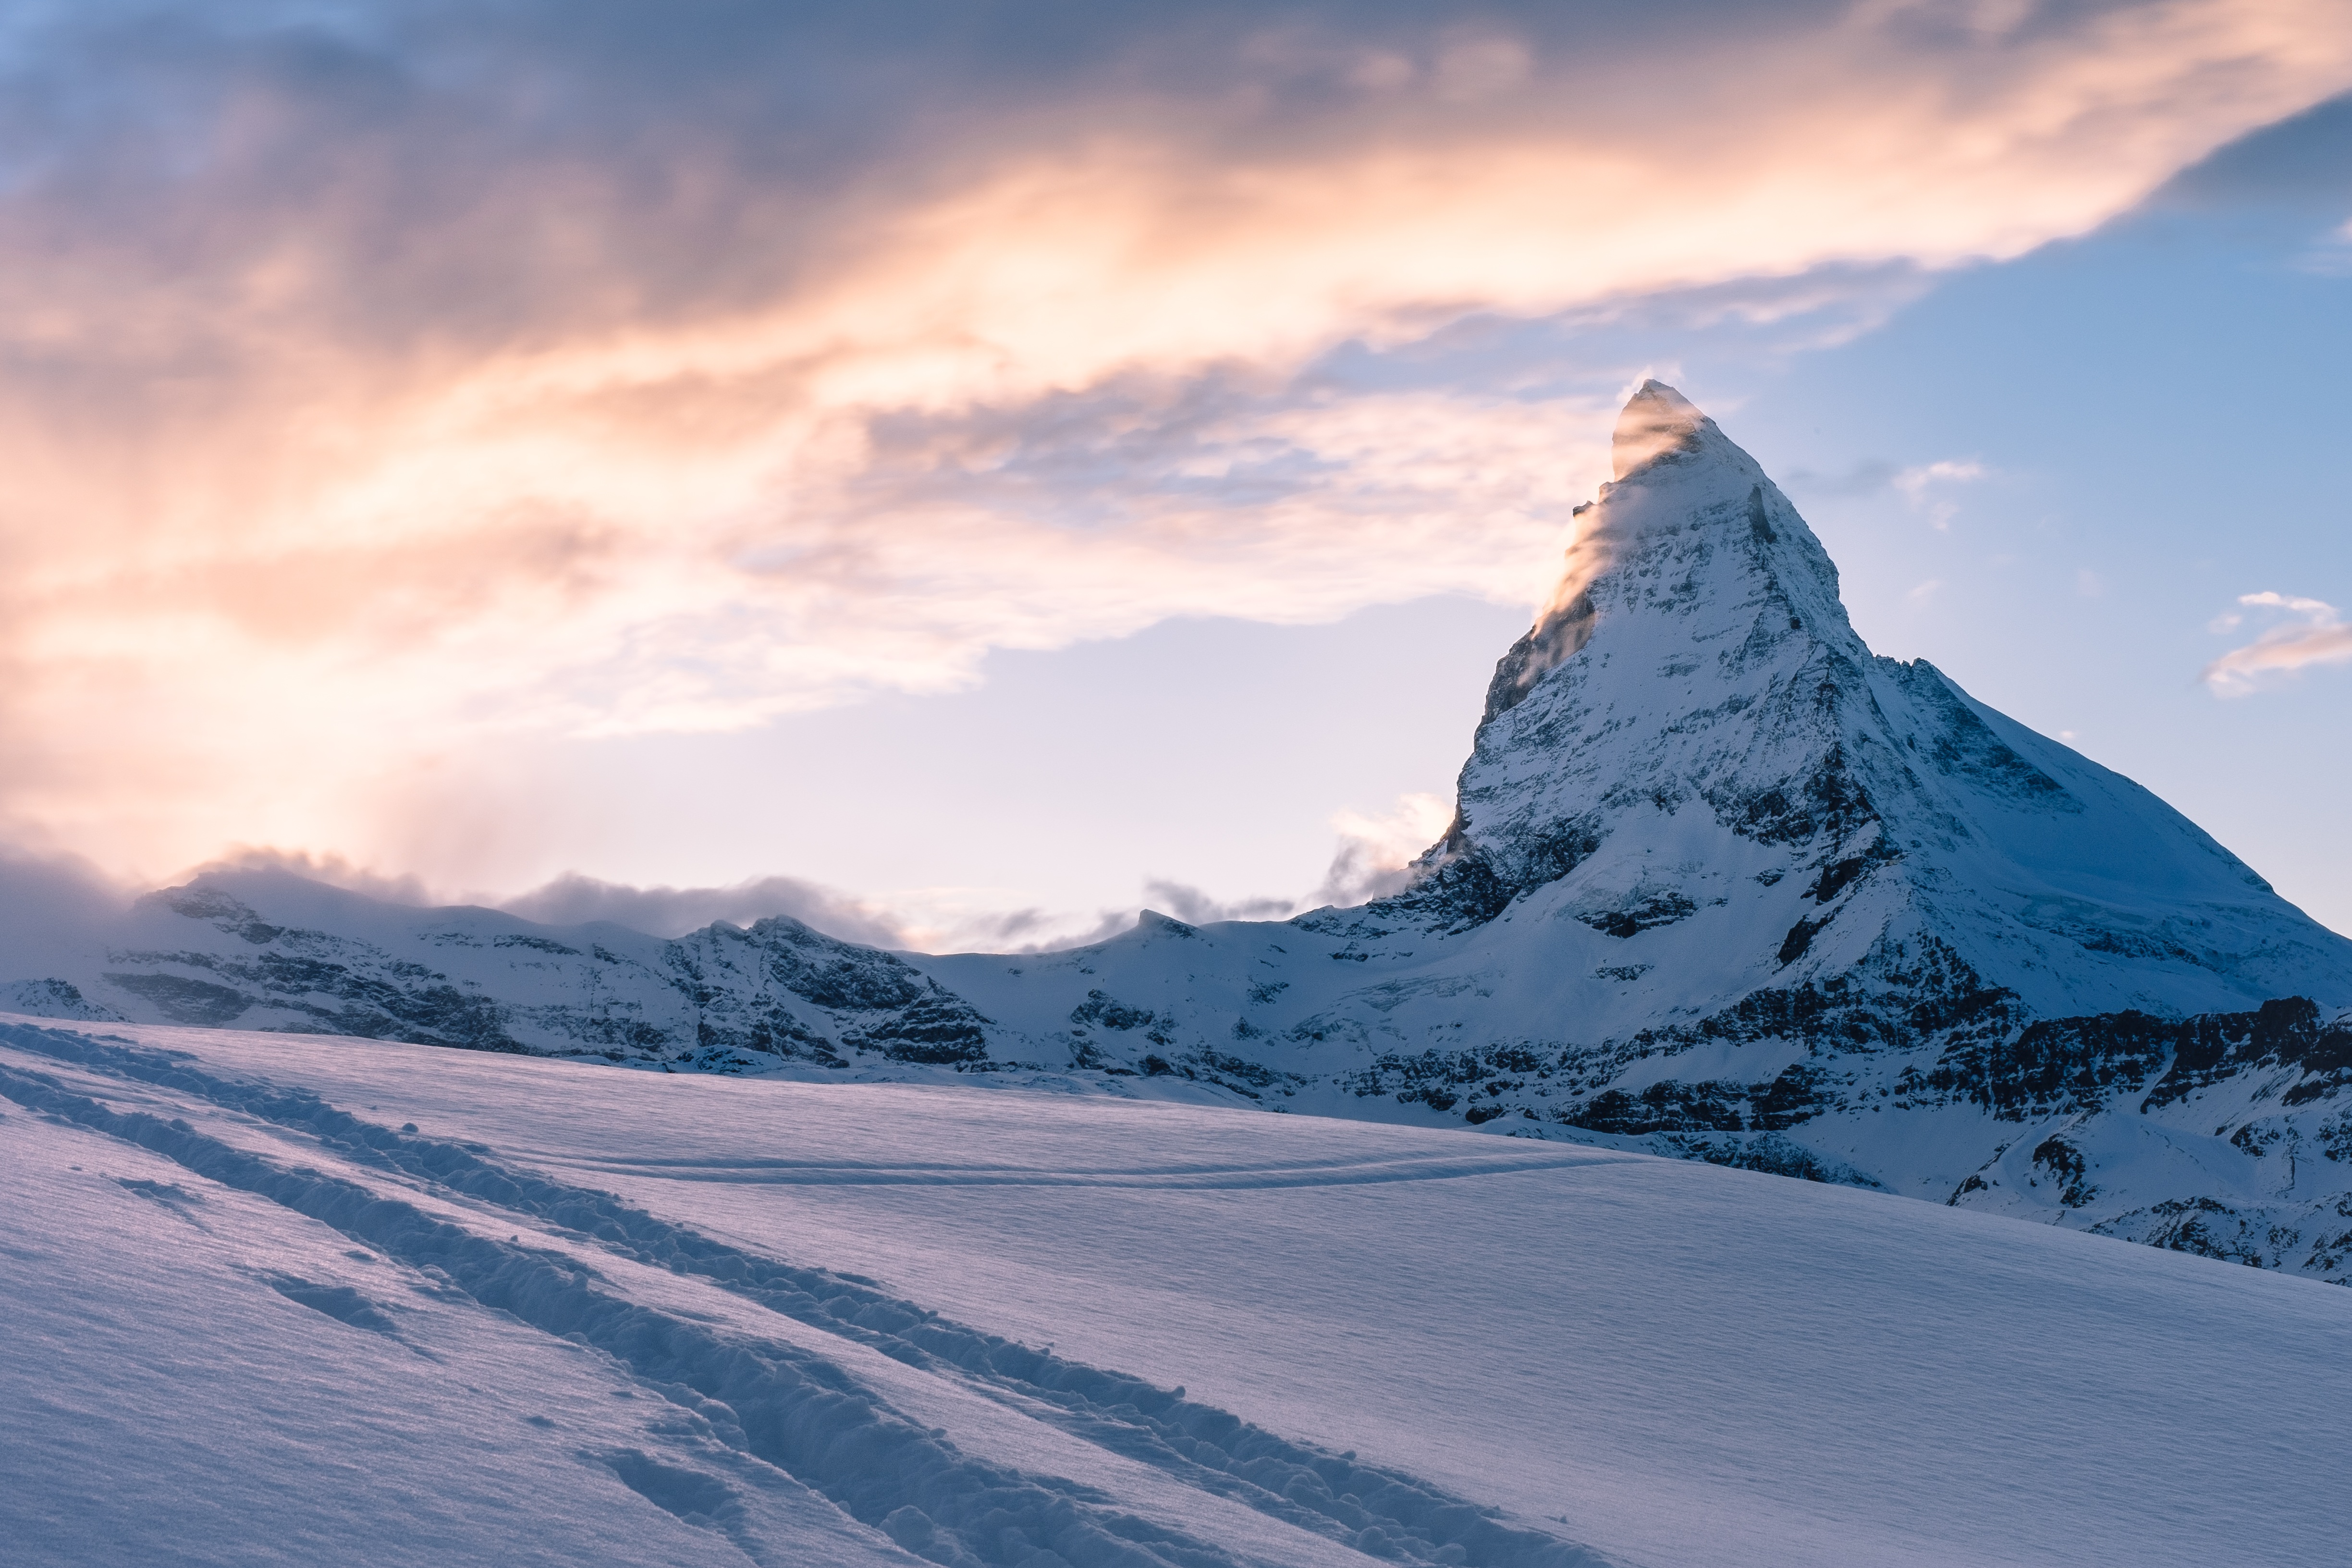
landscape, nature, outdoor, rock, mountain, snow, winter, cloud, sky, sun, sunrise, hiking, sport, sunlight, hill, adventure, view, dawn, peak, mountain range, travel, explore, environment, high, weather, blue, climbing, freedom, tourism, season, ridge, summit, clouds, alps, plateau, top, active, piste, success, achievement, landform, ski touring, geographical feature, mountainous landforms